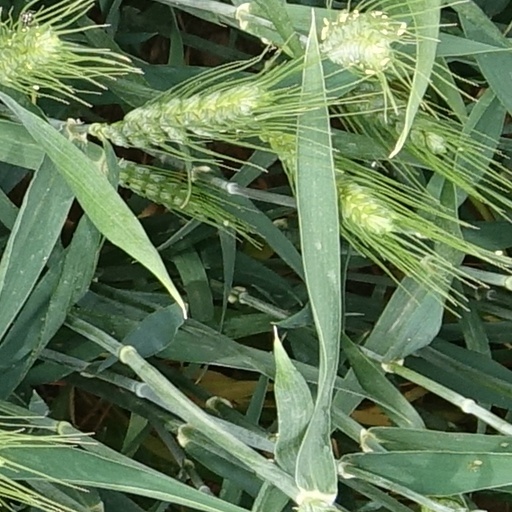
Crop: wheat